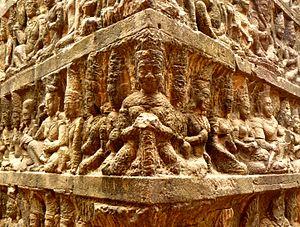
La Terrasse du Roi lépreux est située au nord de la Terrasse des éléphants, dans l'ancienne ville d'Angkor Thom, sur le site d'Angkor, au Cambodge.